Prince Ital Joe

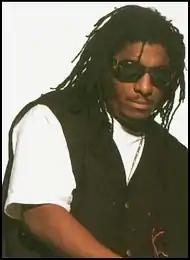

Joseph Paquette (May 5, 1963 – May 16, 2001), better known by his stage name Prince Ital Joe, was a Dominican reggae and ragga singer and actor best known for his collaborations with Marky Mark and Death Row Records artists. Prince Ital Joe also appeared in the Steven Seagal film, "Marked for Death" and on the TV series, "EZ Streets" and "Players".